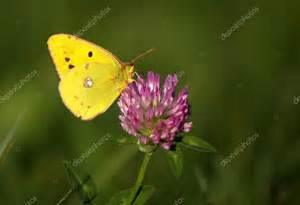
Label: butterfly